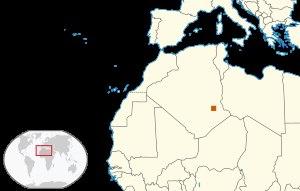
Orthochirus tassili est une espèce de scorpions de la famille des Buthidae.